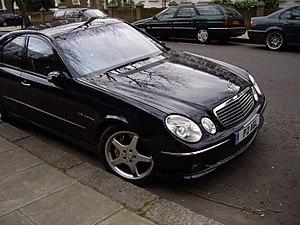
La Mercedes-Benz Classe E est une gamme d'automobile routière du constructeur allemand Mercedes-Benz existant en berline, break, limousine, coupé et cabriolet. Cinq générations se succèdent, lancées en 1993 puis en 1995, en 2002, en 2009 et enfin en 2016. La première Classe E, datant de 1993, remplace la Type 124 phase 2 des séries 200, 300, 400 et 500.